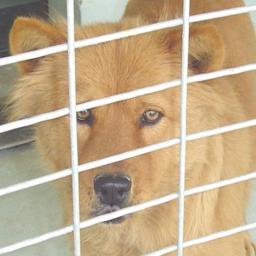
Animal: dogs